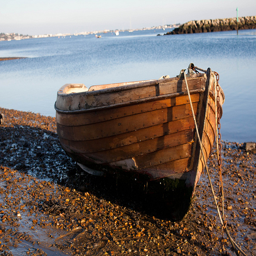
A picture of a large wooden boat sitting on the edge of the water.
A boat on a beach near some water.
A boat sitting on top of a shore next to a body of water.
Someone left the boat alone right on the shore.
A wooden boat on gravel shore next to water.